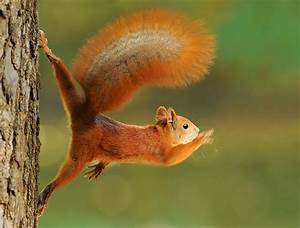
Label: scoiattolo